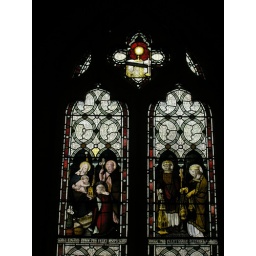
Stained glass in the east window